Answer in natural language. Considering the relative positions, where is Doorframe with respect to Doorway? Choose between the following options: below or above
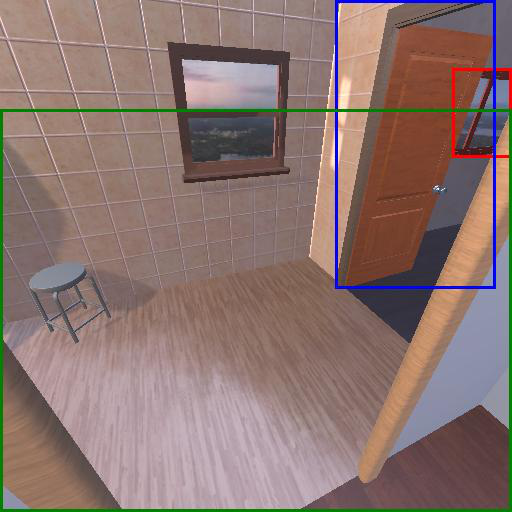
<answer>below</answer>